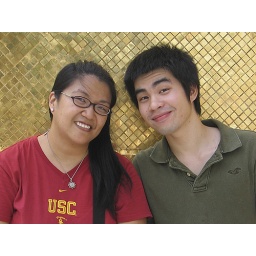
Me and Put in front of a temple's golden wall